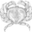
Label: cra